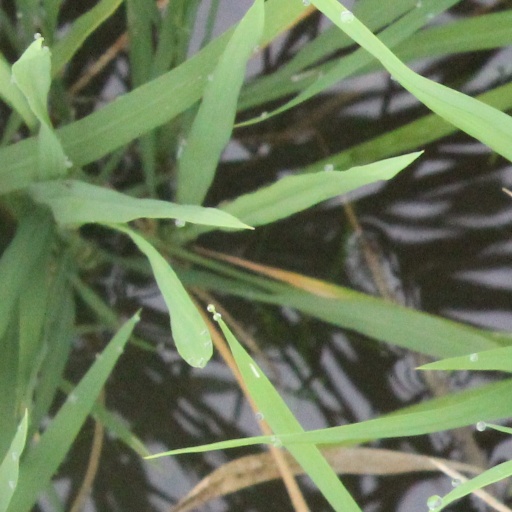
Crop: rice